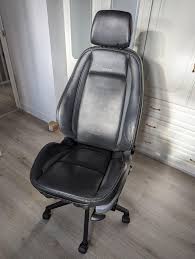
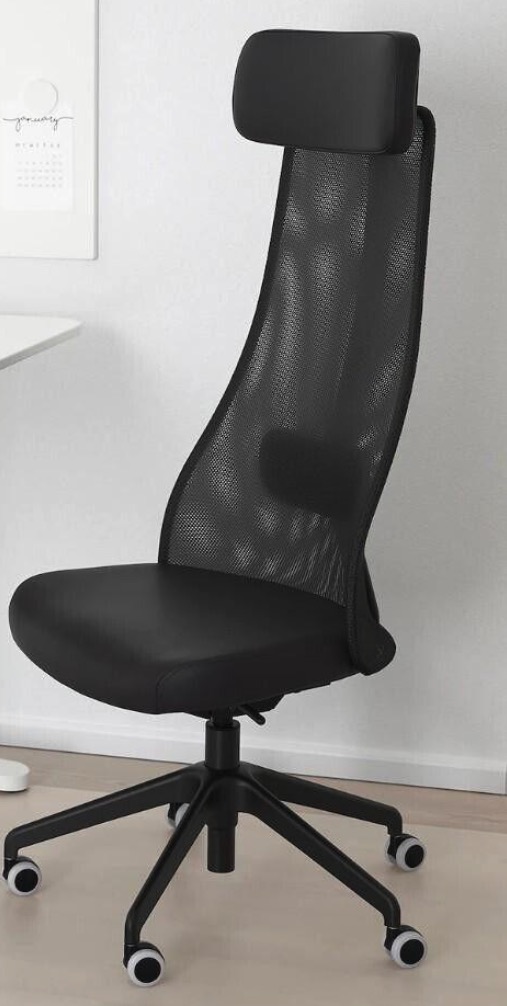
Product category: items_chair
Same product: no